Eastern Bloc

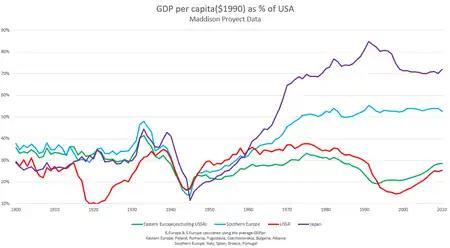
GDP per capita of the Eastern Bloc in relations with the GDP per capita of the United States during 1900–2010

In the USSR, because of strict Soviet secrecy under Joseph Stalin, for many years after World War II, even the best informed foreigners did not effectively know about the operations of the Soviet economy. Stalin had sealed off outside access to the Soviet Union since 1935 (and until his death), effectively permitting no foreign travel inside the Soviet Union such that outsiders did not know of the political processes that had taken place therein. During this period, and even for 25 years after Stalin's death, the few diplomats and foreign correspondents permitted inside the Soviet Union were usually restricted to within a few kilometres of Moscow, their phones were tapped, their residences were restricted to foreigner-only locations and they were constantly followed by Soviet authorities.